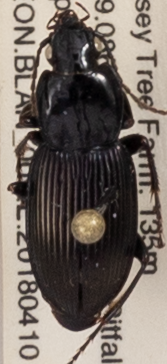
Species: Pterostichus trinarius
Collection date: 2018-04-10
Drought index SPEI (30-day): -0.17
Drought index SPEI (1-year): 0.1
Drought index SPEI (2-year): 0.1